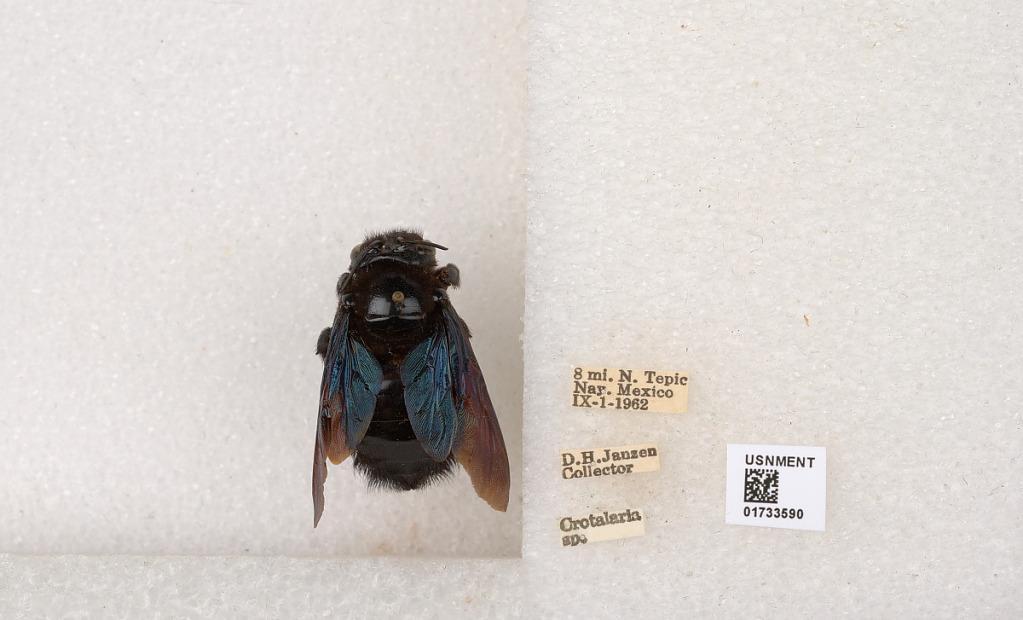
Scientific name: Xylocopa (Megaxylocopa) fimbriata Fabricius
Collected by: D. Janzen
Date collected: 1962-9-1
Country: Mexico
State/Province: Nayarit
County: Tepic
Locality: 8 mi. N. Tepic